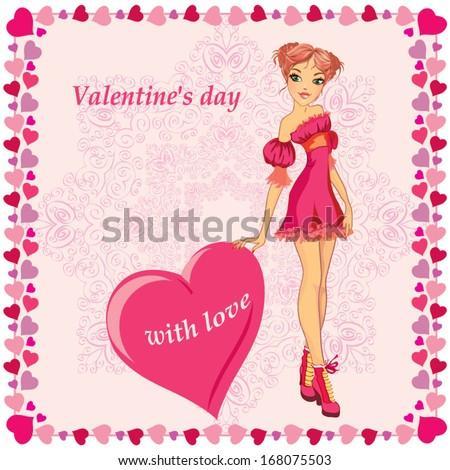
girl with a heart to the day of holiday in a scope from hearts